Roman Anton Boos

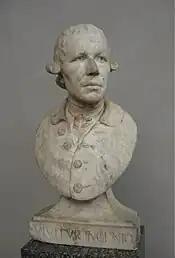
Self-portrait bust (1790), intended for his grave: now in the Bayerisches Nationalmuseum

In 1769, he returned to Munich and completed his first known commission; figures of Ludwig der Strenge and Ludwig der Bayer for Fürstenfeld Abbey. The following year saw the establishment of a private drawing school under the aegis of Elector Maximilian III. Together with the school's other founders, Franz Ignaz Oefele and Franz Xaver Feuchtmayer, he hoped to free Bavaria from its dependence on foreign schools and art teachers. He would later become a Professor at the Munich Art Academy.